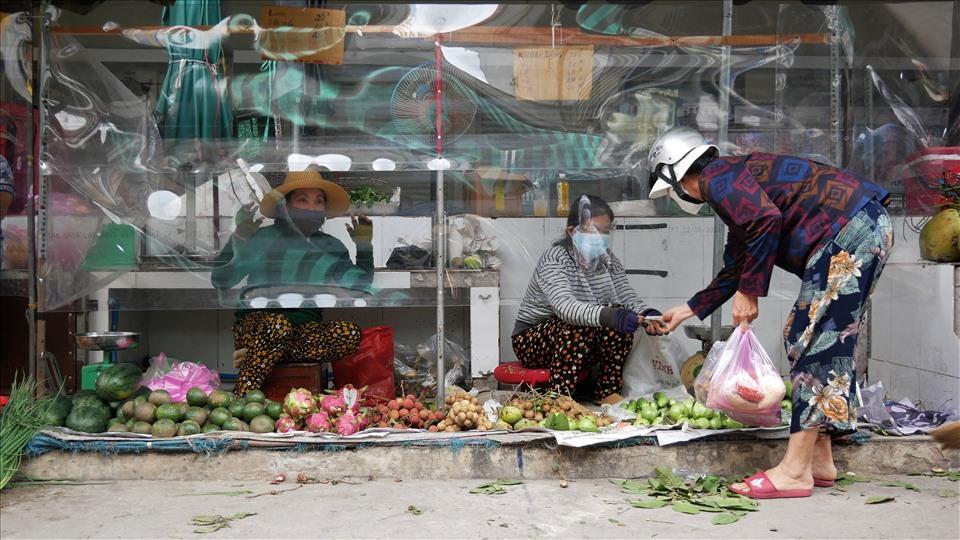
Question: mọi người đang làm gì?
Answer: đang bán và mua rau, củ